Deportivo Miranda F.C.

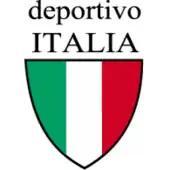
Original Coat of Arms created by Mino D'Ambrosio

In 1971, the Deportivo Italia, Venezuela's Champion of the 1971 season, defeated the Fluminense FC, Champion of Brazil, 1:0 (with a goal done by central defender Tenorio) at the Maracana stadium.